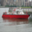
Label: ship